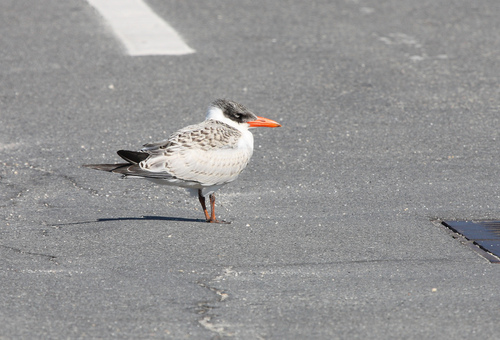
this interesting bird has a light gray body, orange beak, and dark gray crest.
this is a gray and white bird with a orange bill and a white napemedium sized bird that is gray and white with an orange bill.
this bird is white and black in color with a orange beak, and black eye rings.
this unique white bird has a black head and eyes and bright orange beak.
this particular bird has a white belly and breast and a orange billthe bird has a long orange bill that is straight, a white throat and large secondaries.
this bird has wings that are brown and has a white bellythe bird has a long orange bill, white belly and grey crown.
this bird is white and brown in color, and has a orange beak.
Species: Caspian Tern